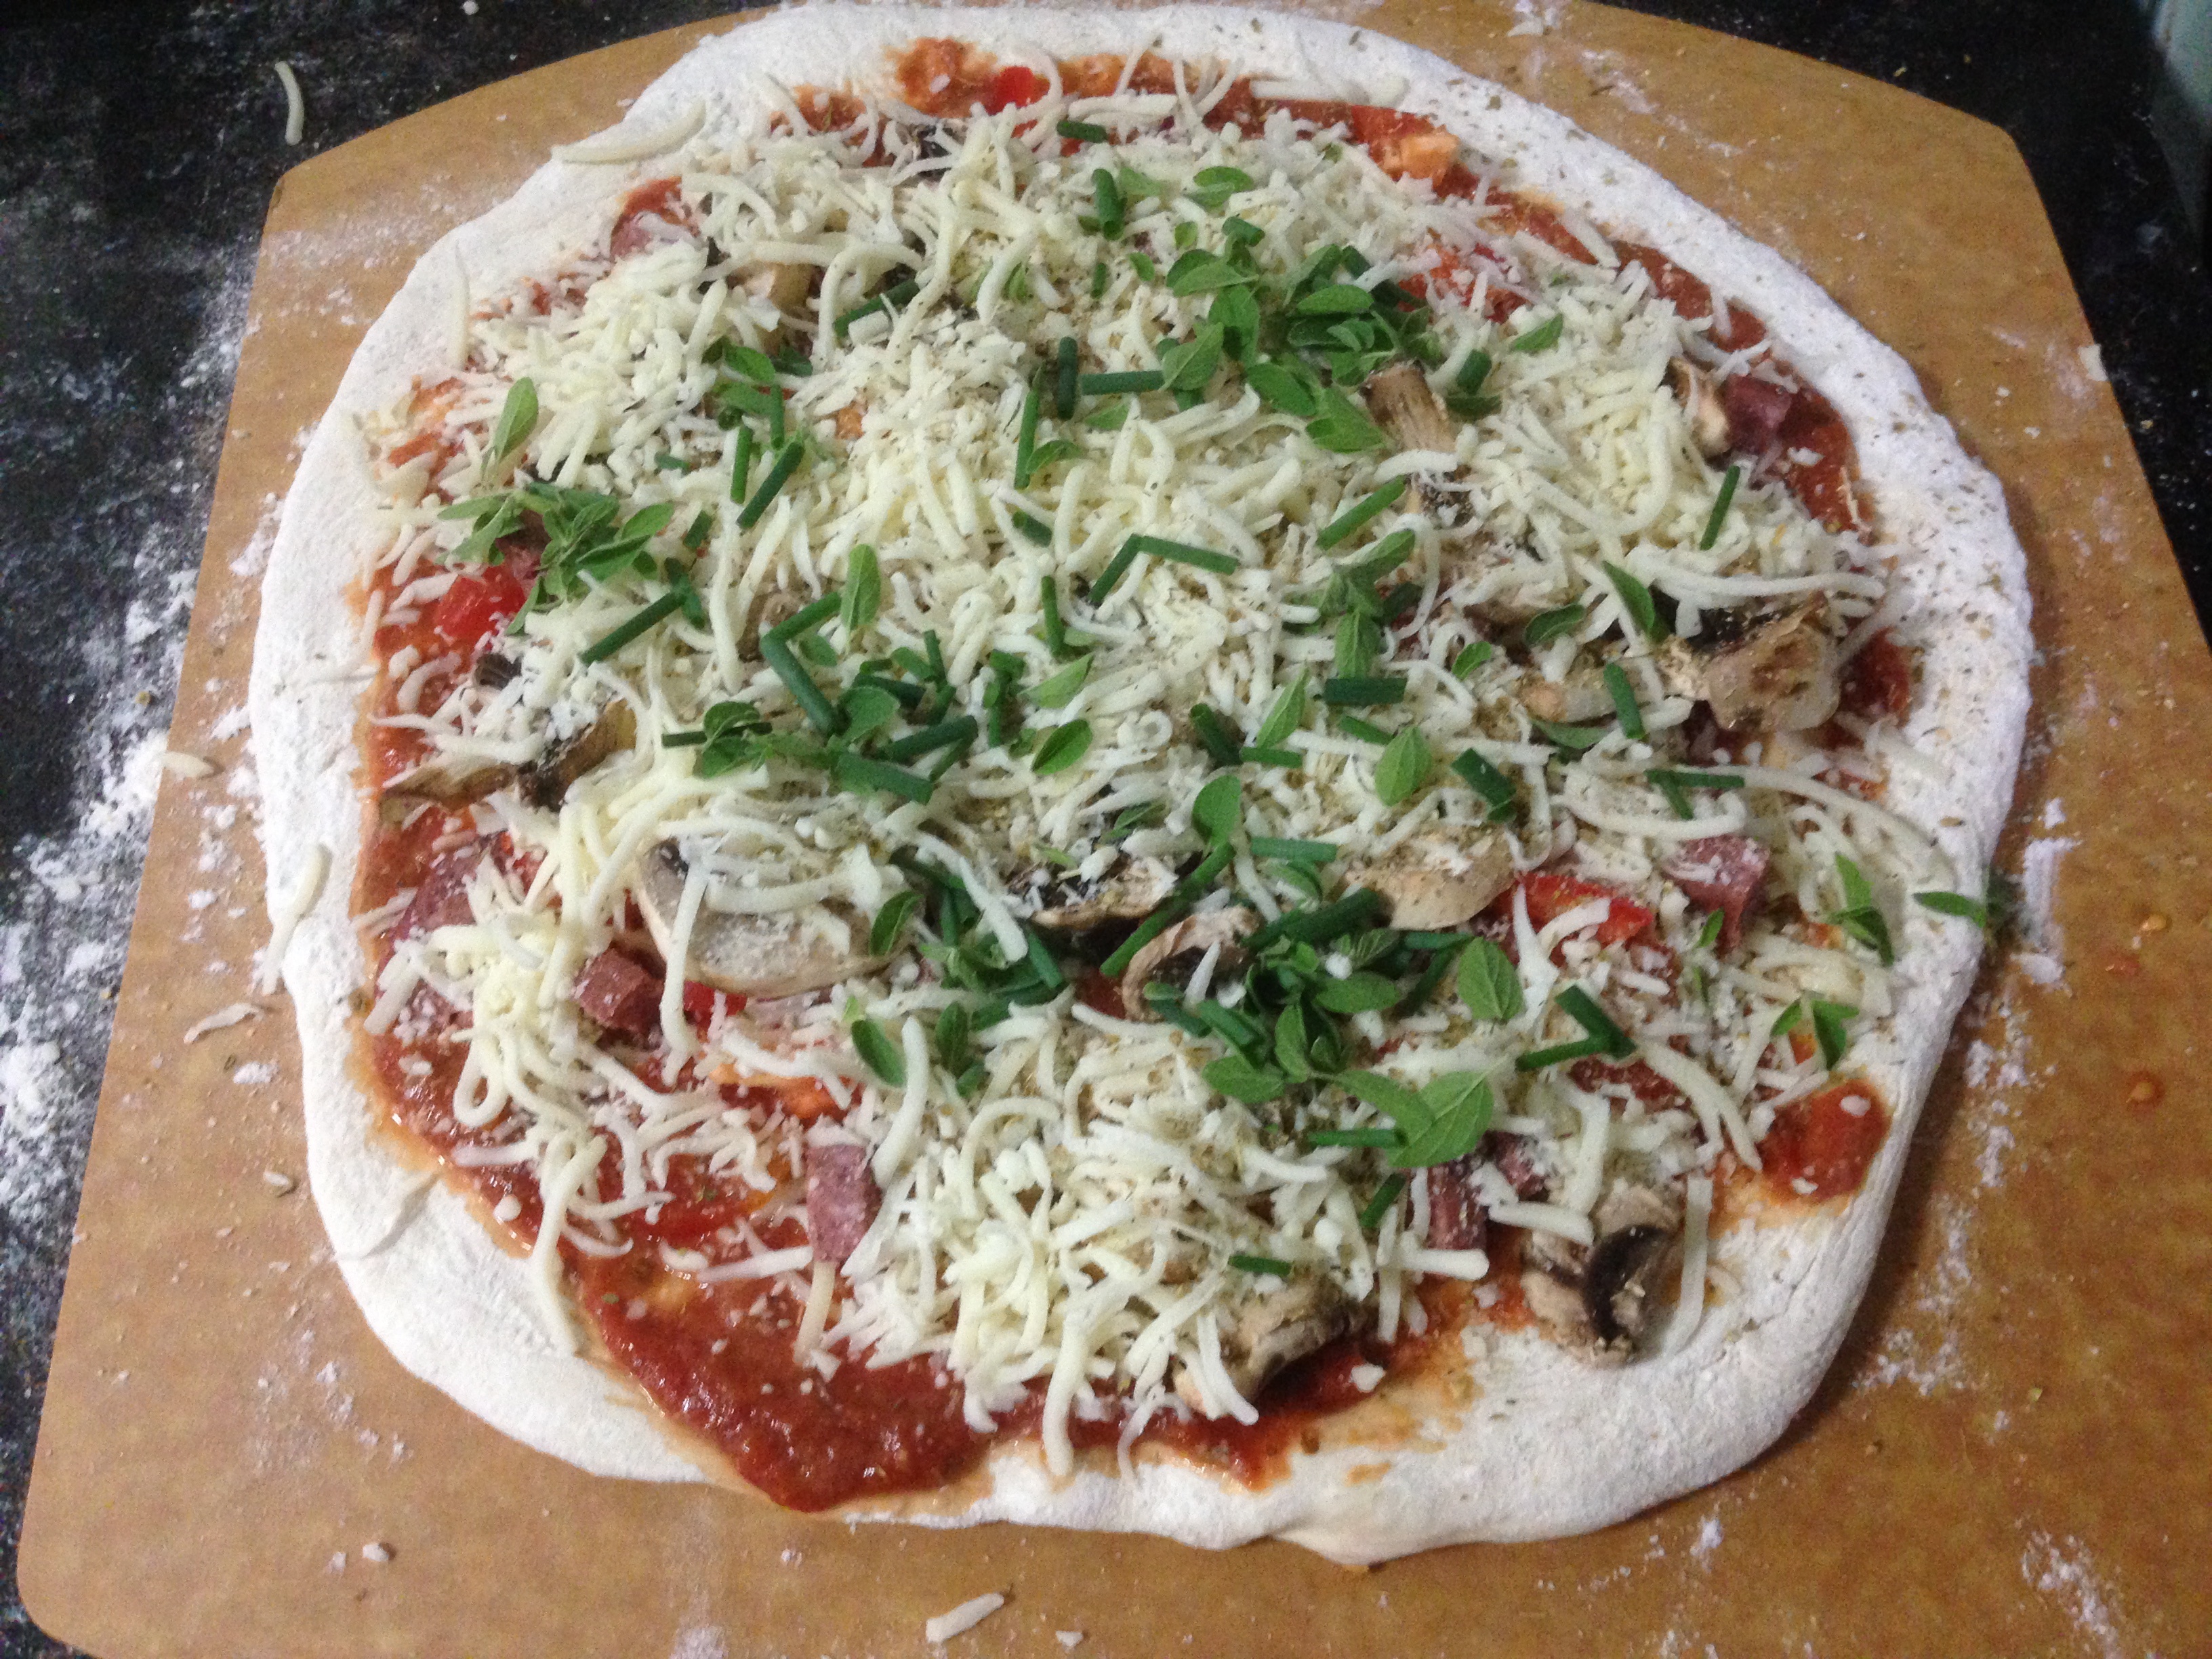
dish, food, meat, cuisine, pizza, italian food, tarte flamb e, european food